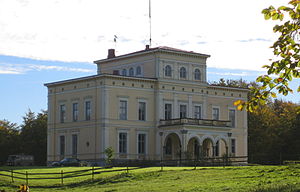
Bellinga slot
Bellinga slot
Bellinga slott, og gods ligger ved Ellestadssjöns vestlige side i Ystads kommun.